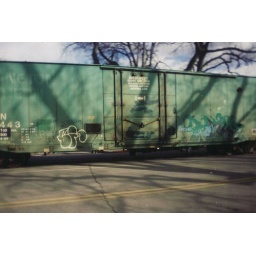
Spotted this road running in Ft. Collins out side G-regs house...!